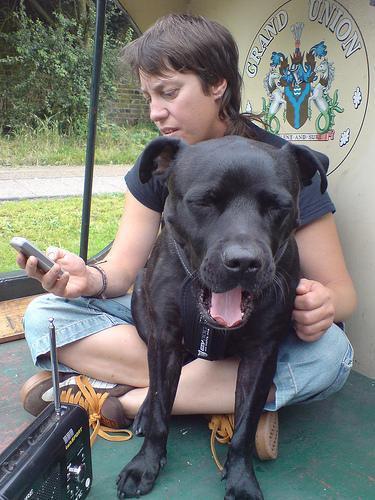
Staffordshire_bullterrier